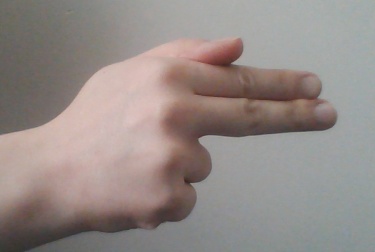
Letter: ghain